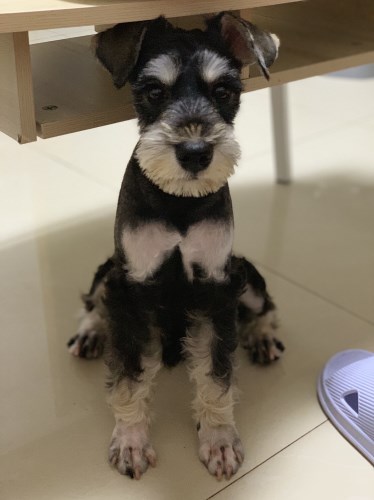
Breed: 2342-n000102-miniature_schnauzer